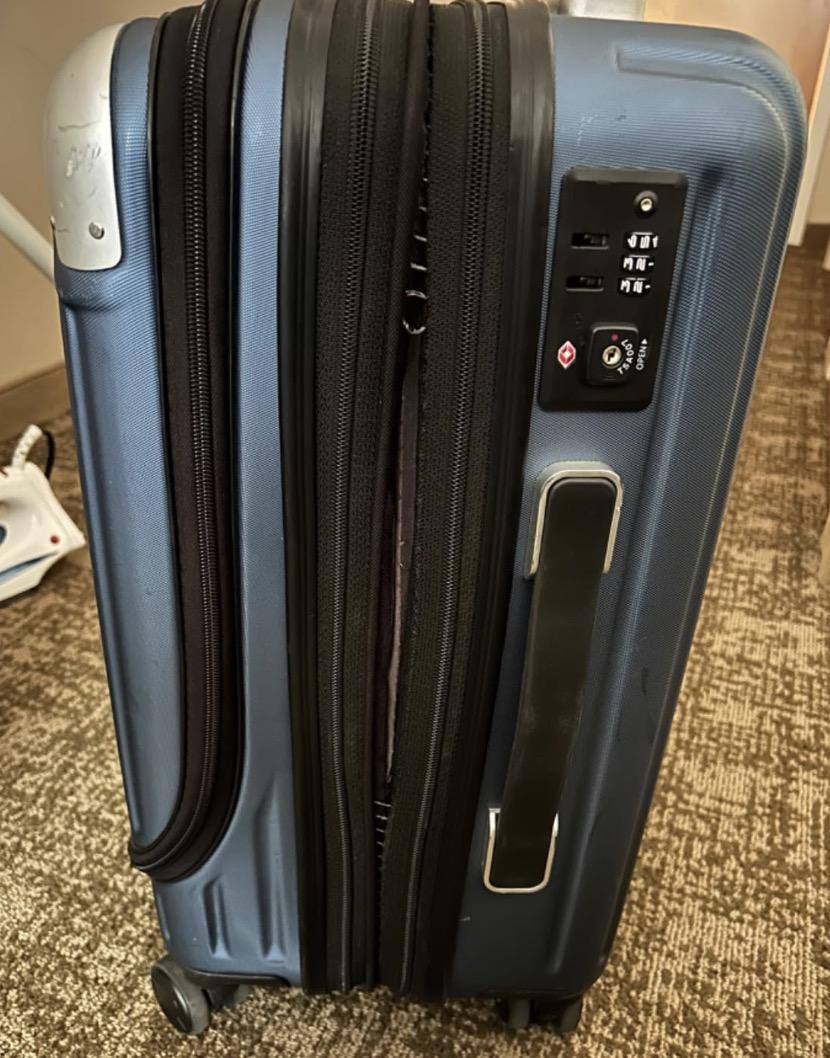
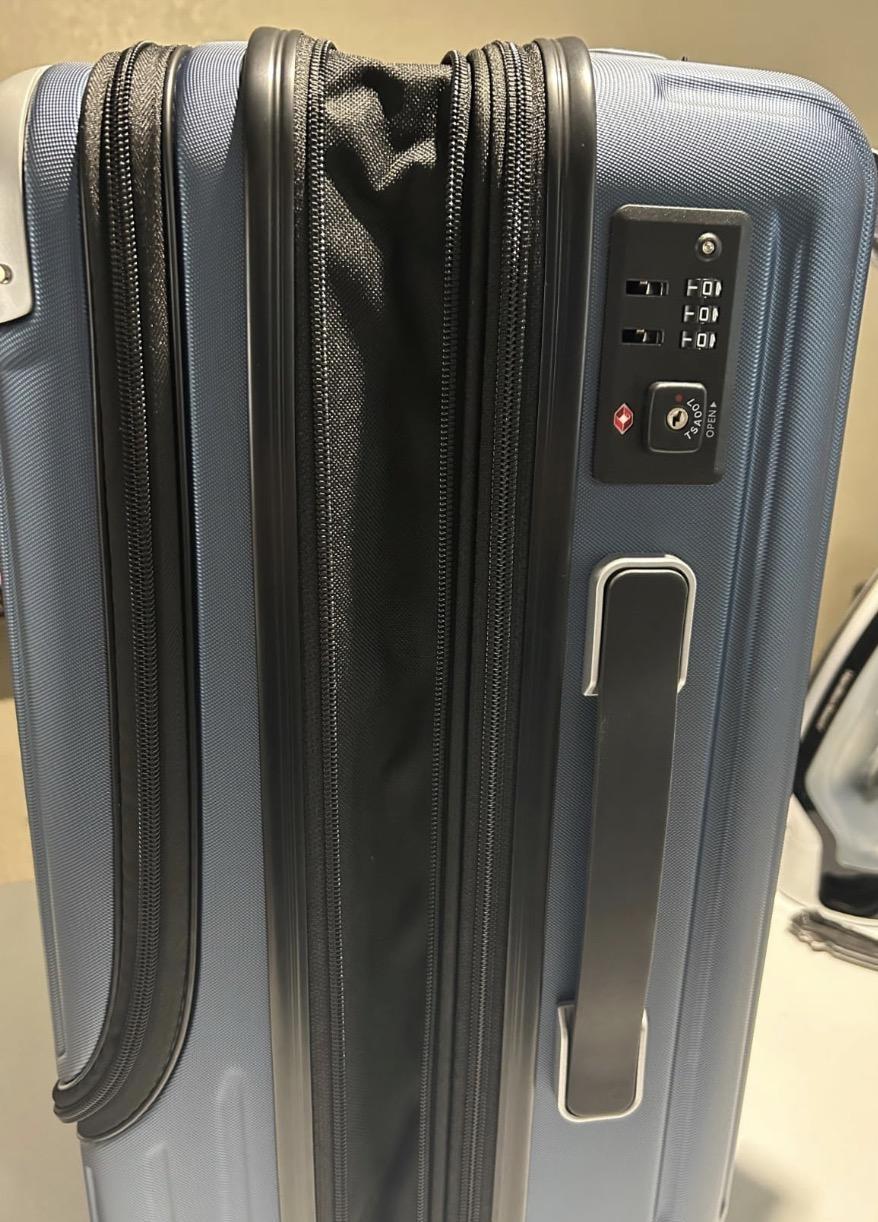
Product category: items_tea
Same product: yes